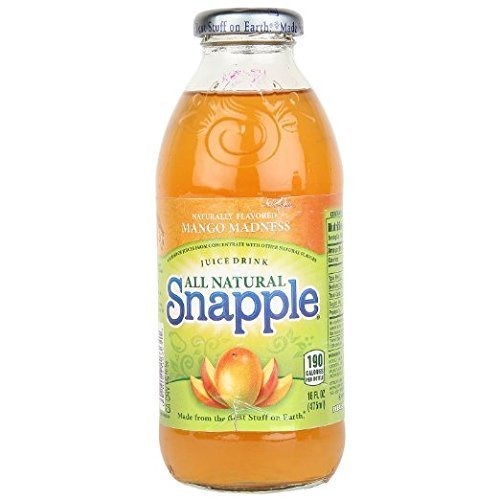
Item Name: Snapple Juice Drink, Mango Madness, 16 Ounce
Value: 16.0
Unit: Fl Oz

Price: 1.57